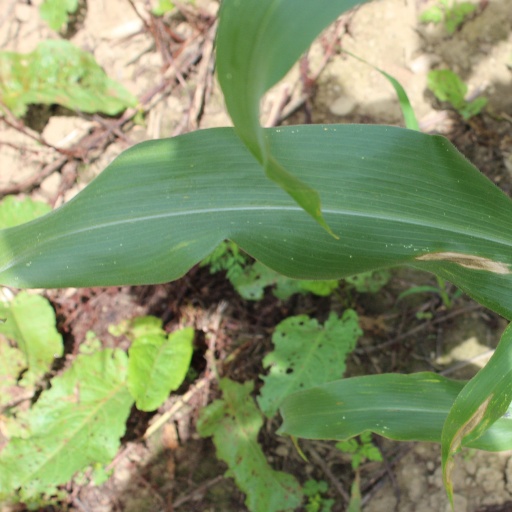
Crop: maize; corn